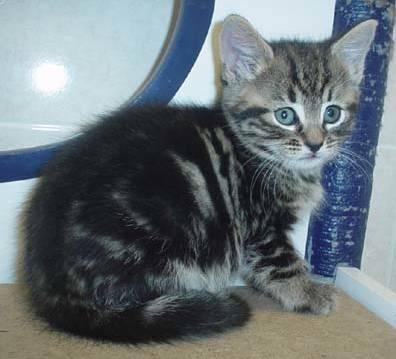
cat